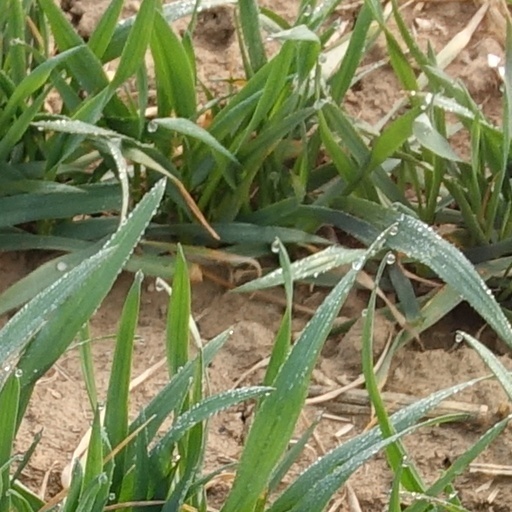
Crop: wheat